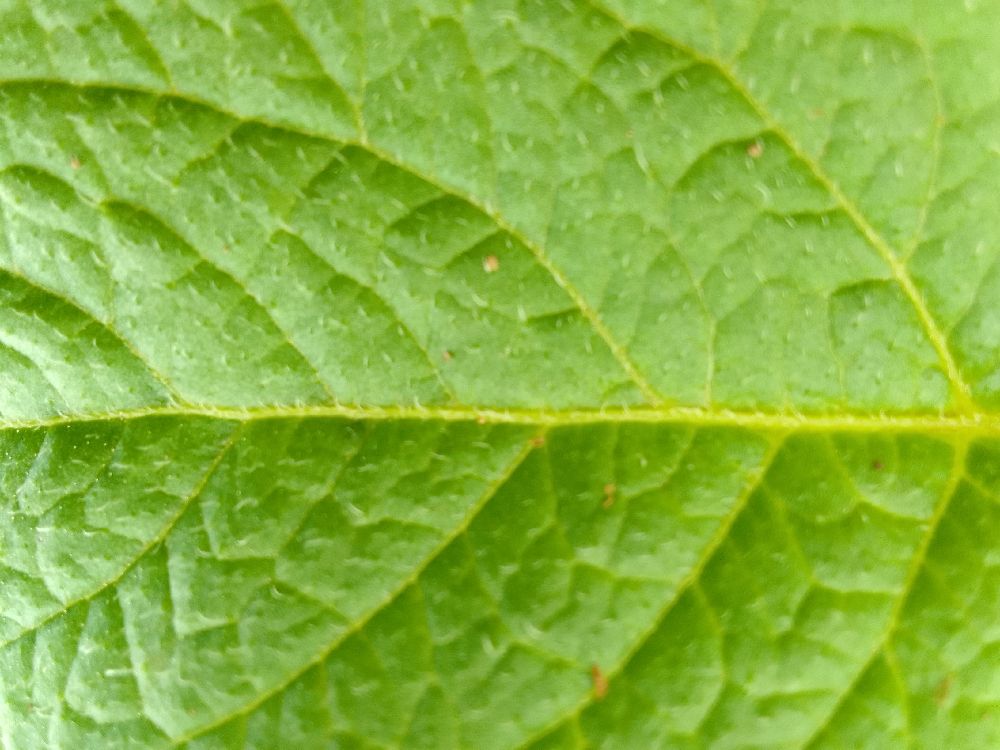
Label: Healthy